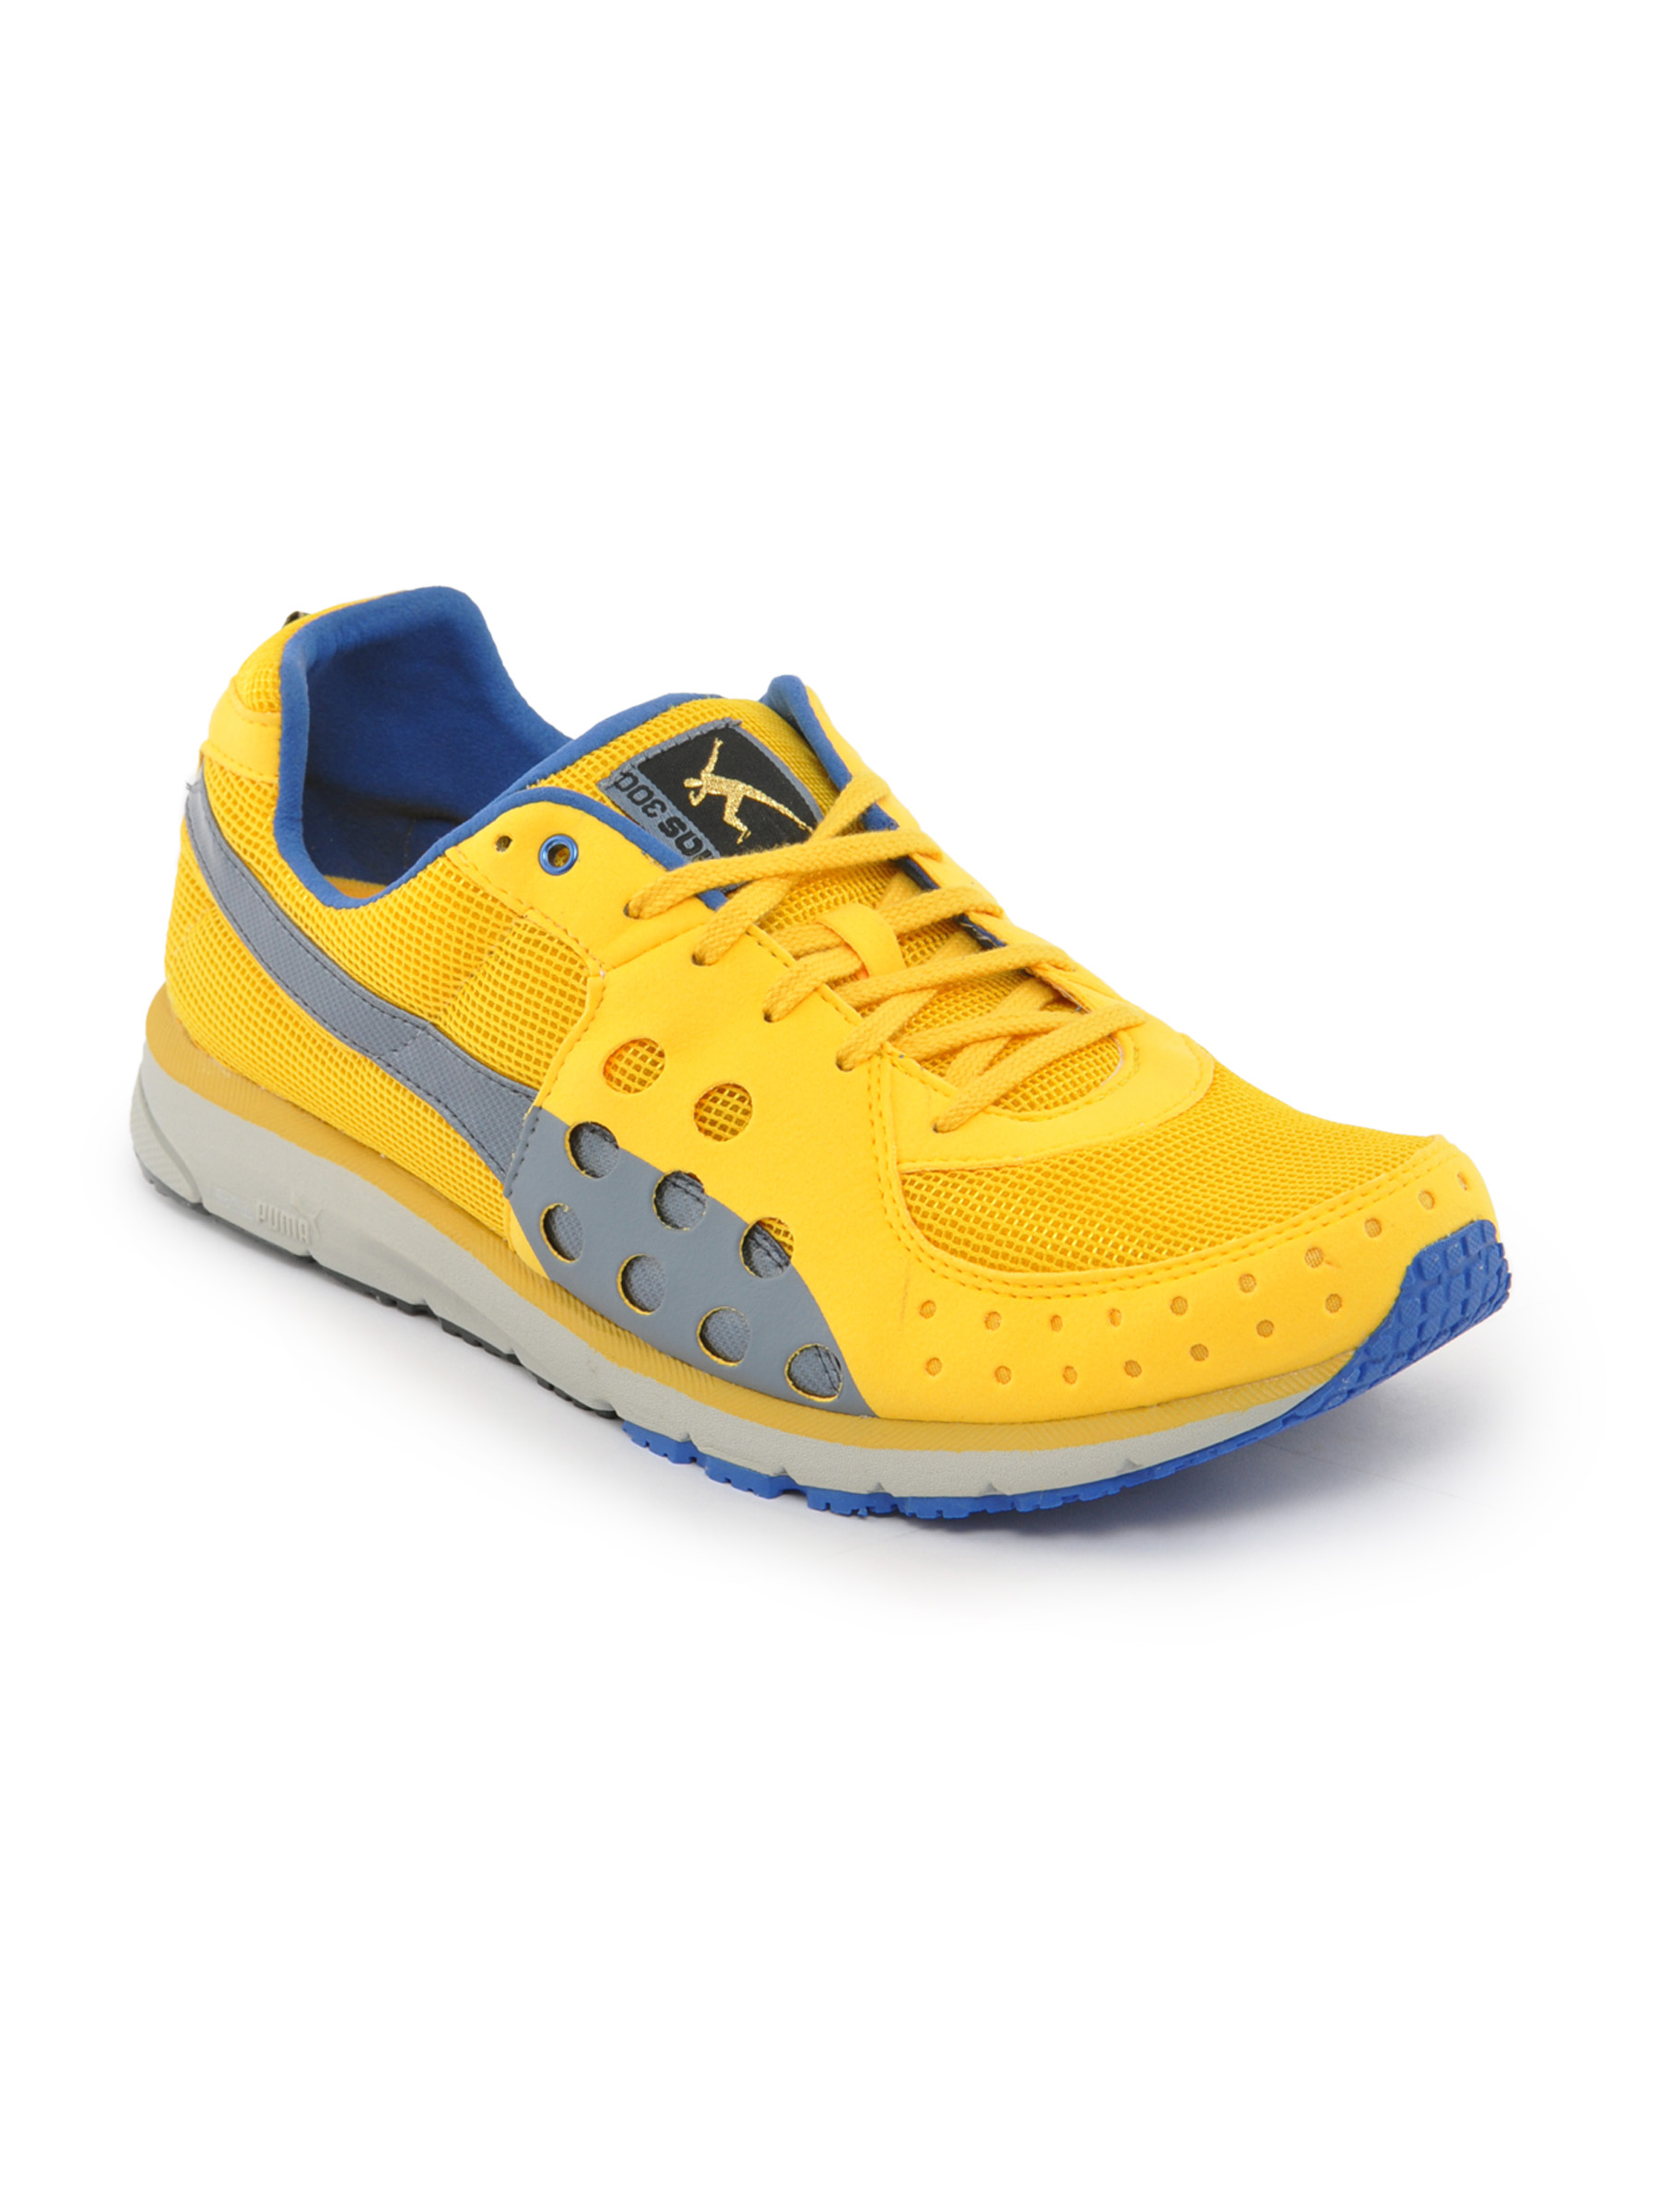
Puma Men Bolt Fass Yellow Sports Shoes
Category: Footwear / Shoes / Sports Shoes
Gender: Men
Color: Yellow
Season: Fall 2011
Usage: Sports